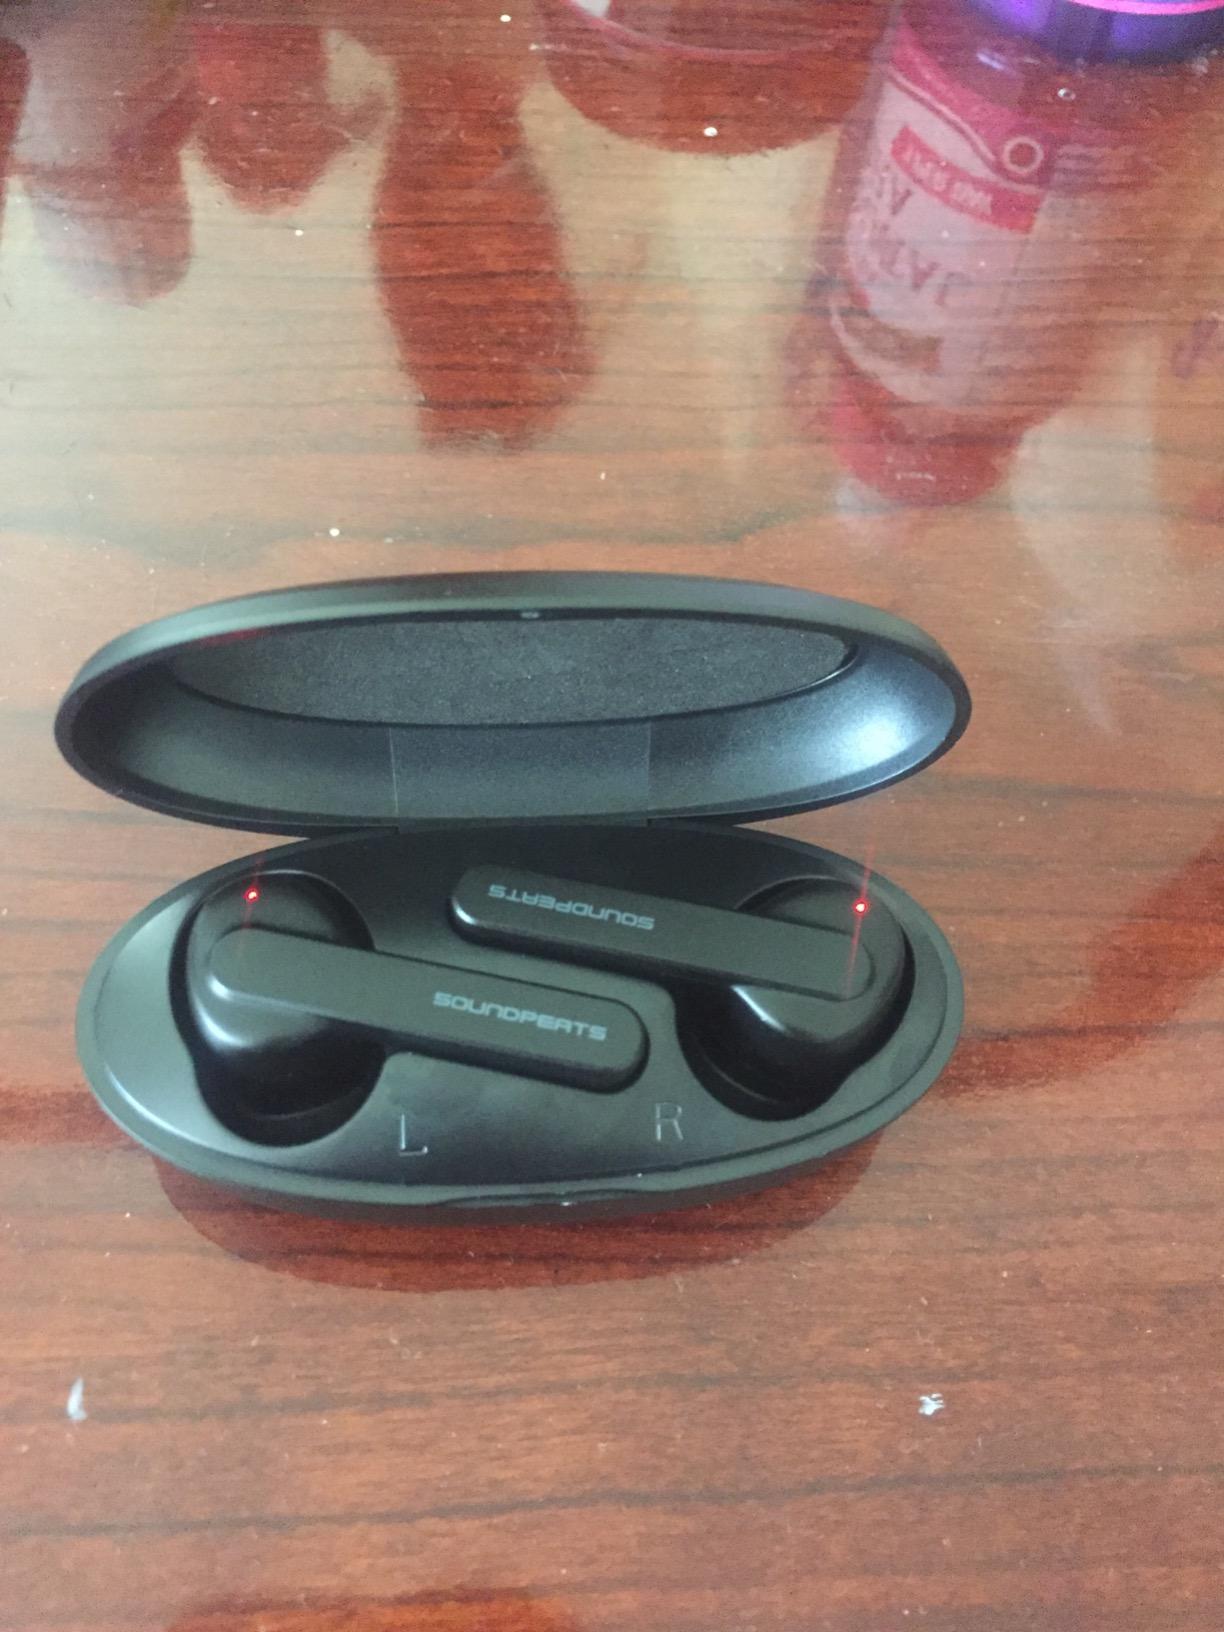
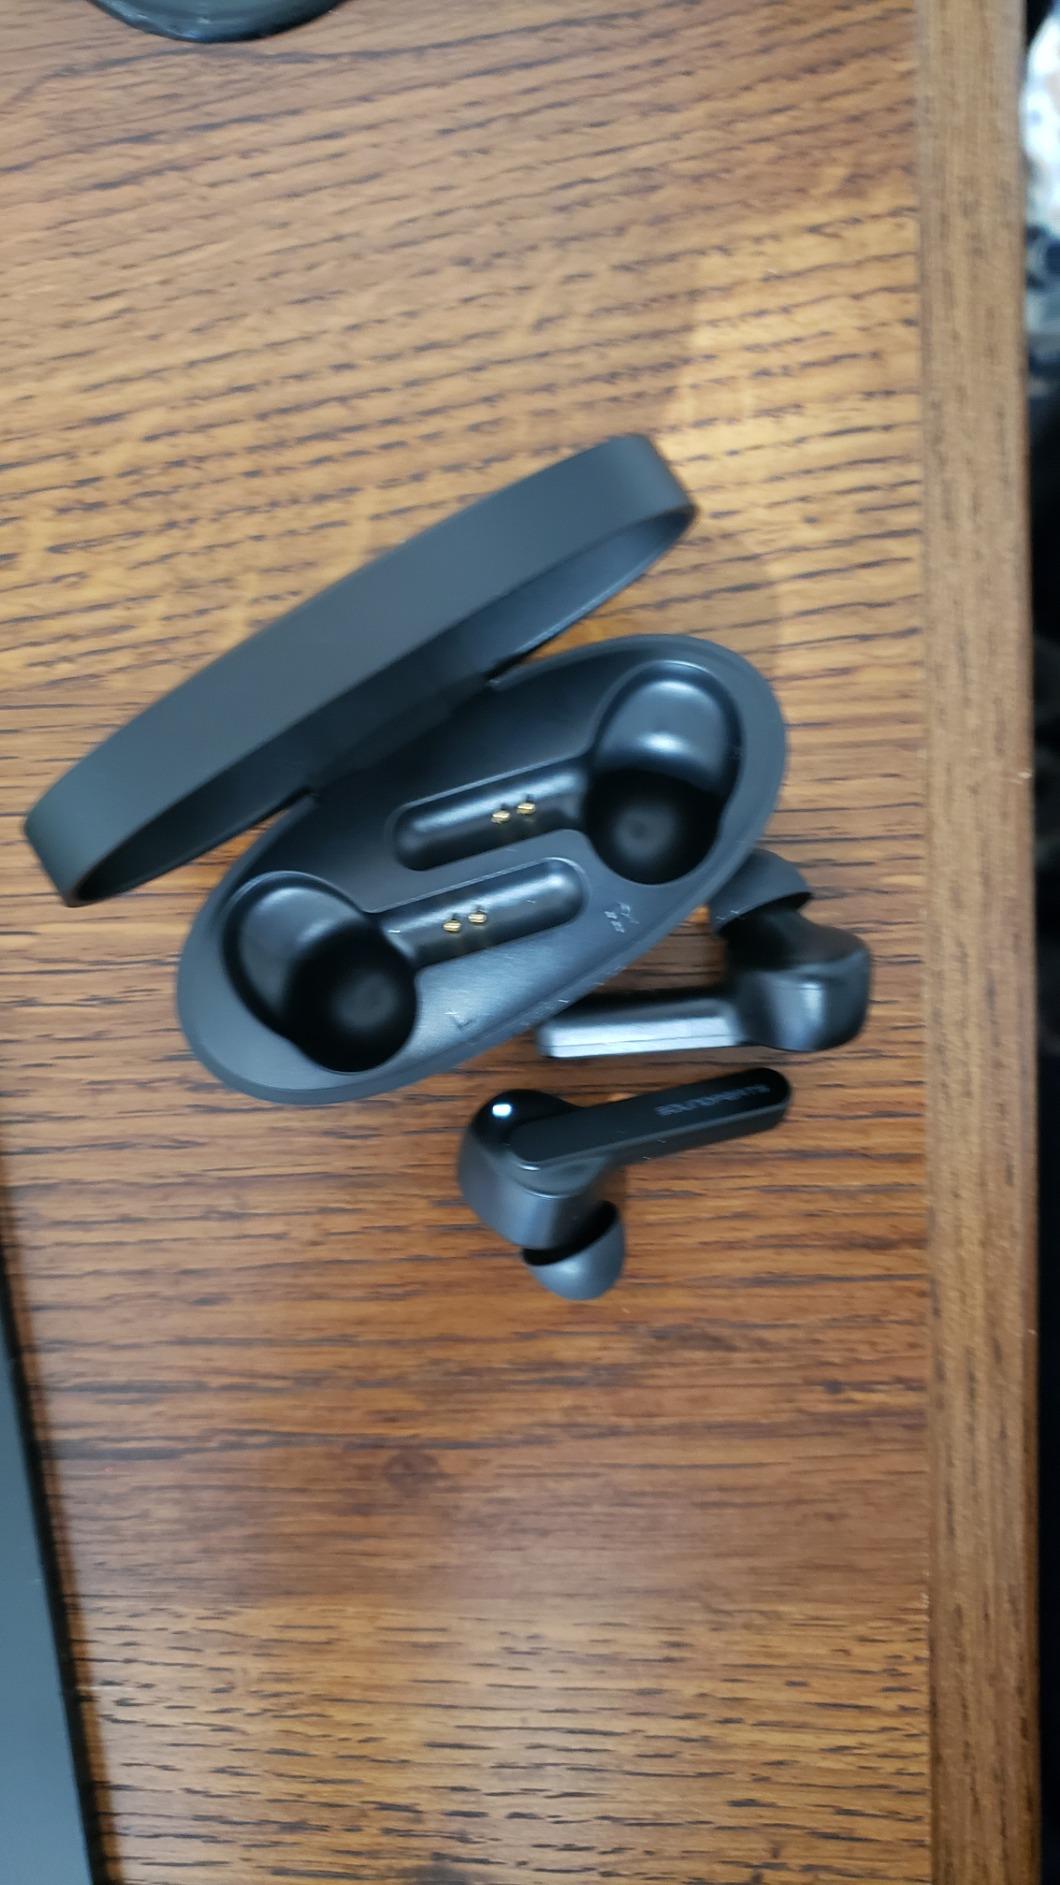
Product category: earbuds
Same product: no